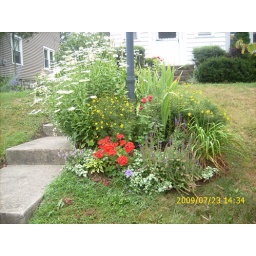
a bunch of flowers around a pole